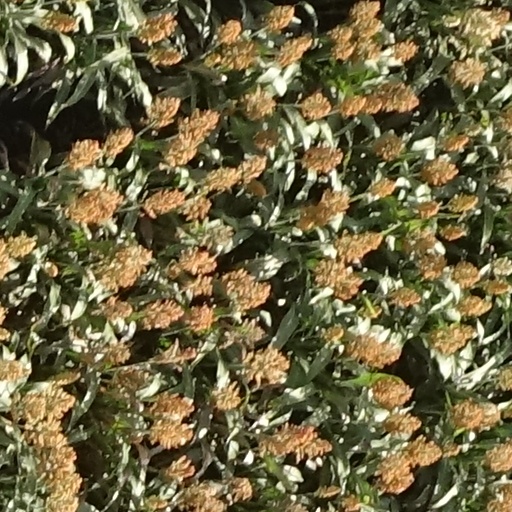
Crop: sorghum